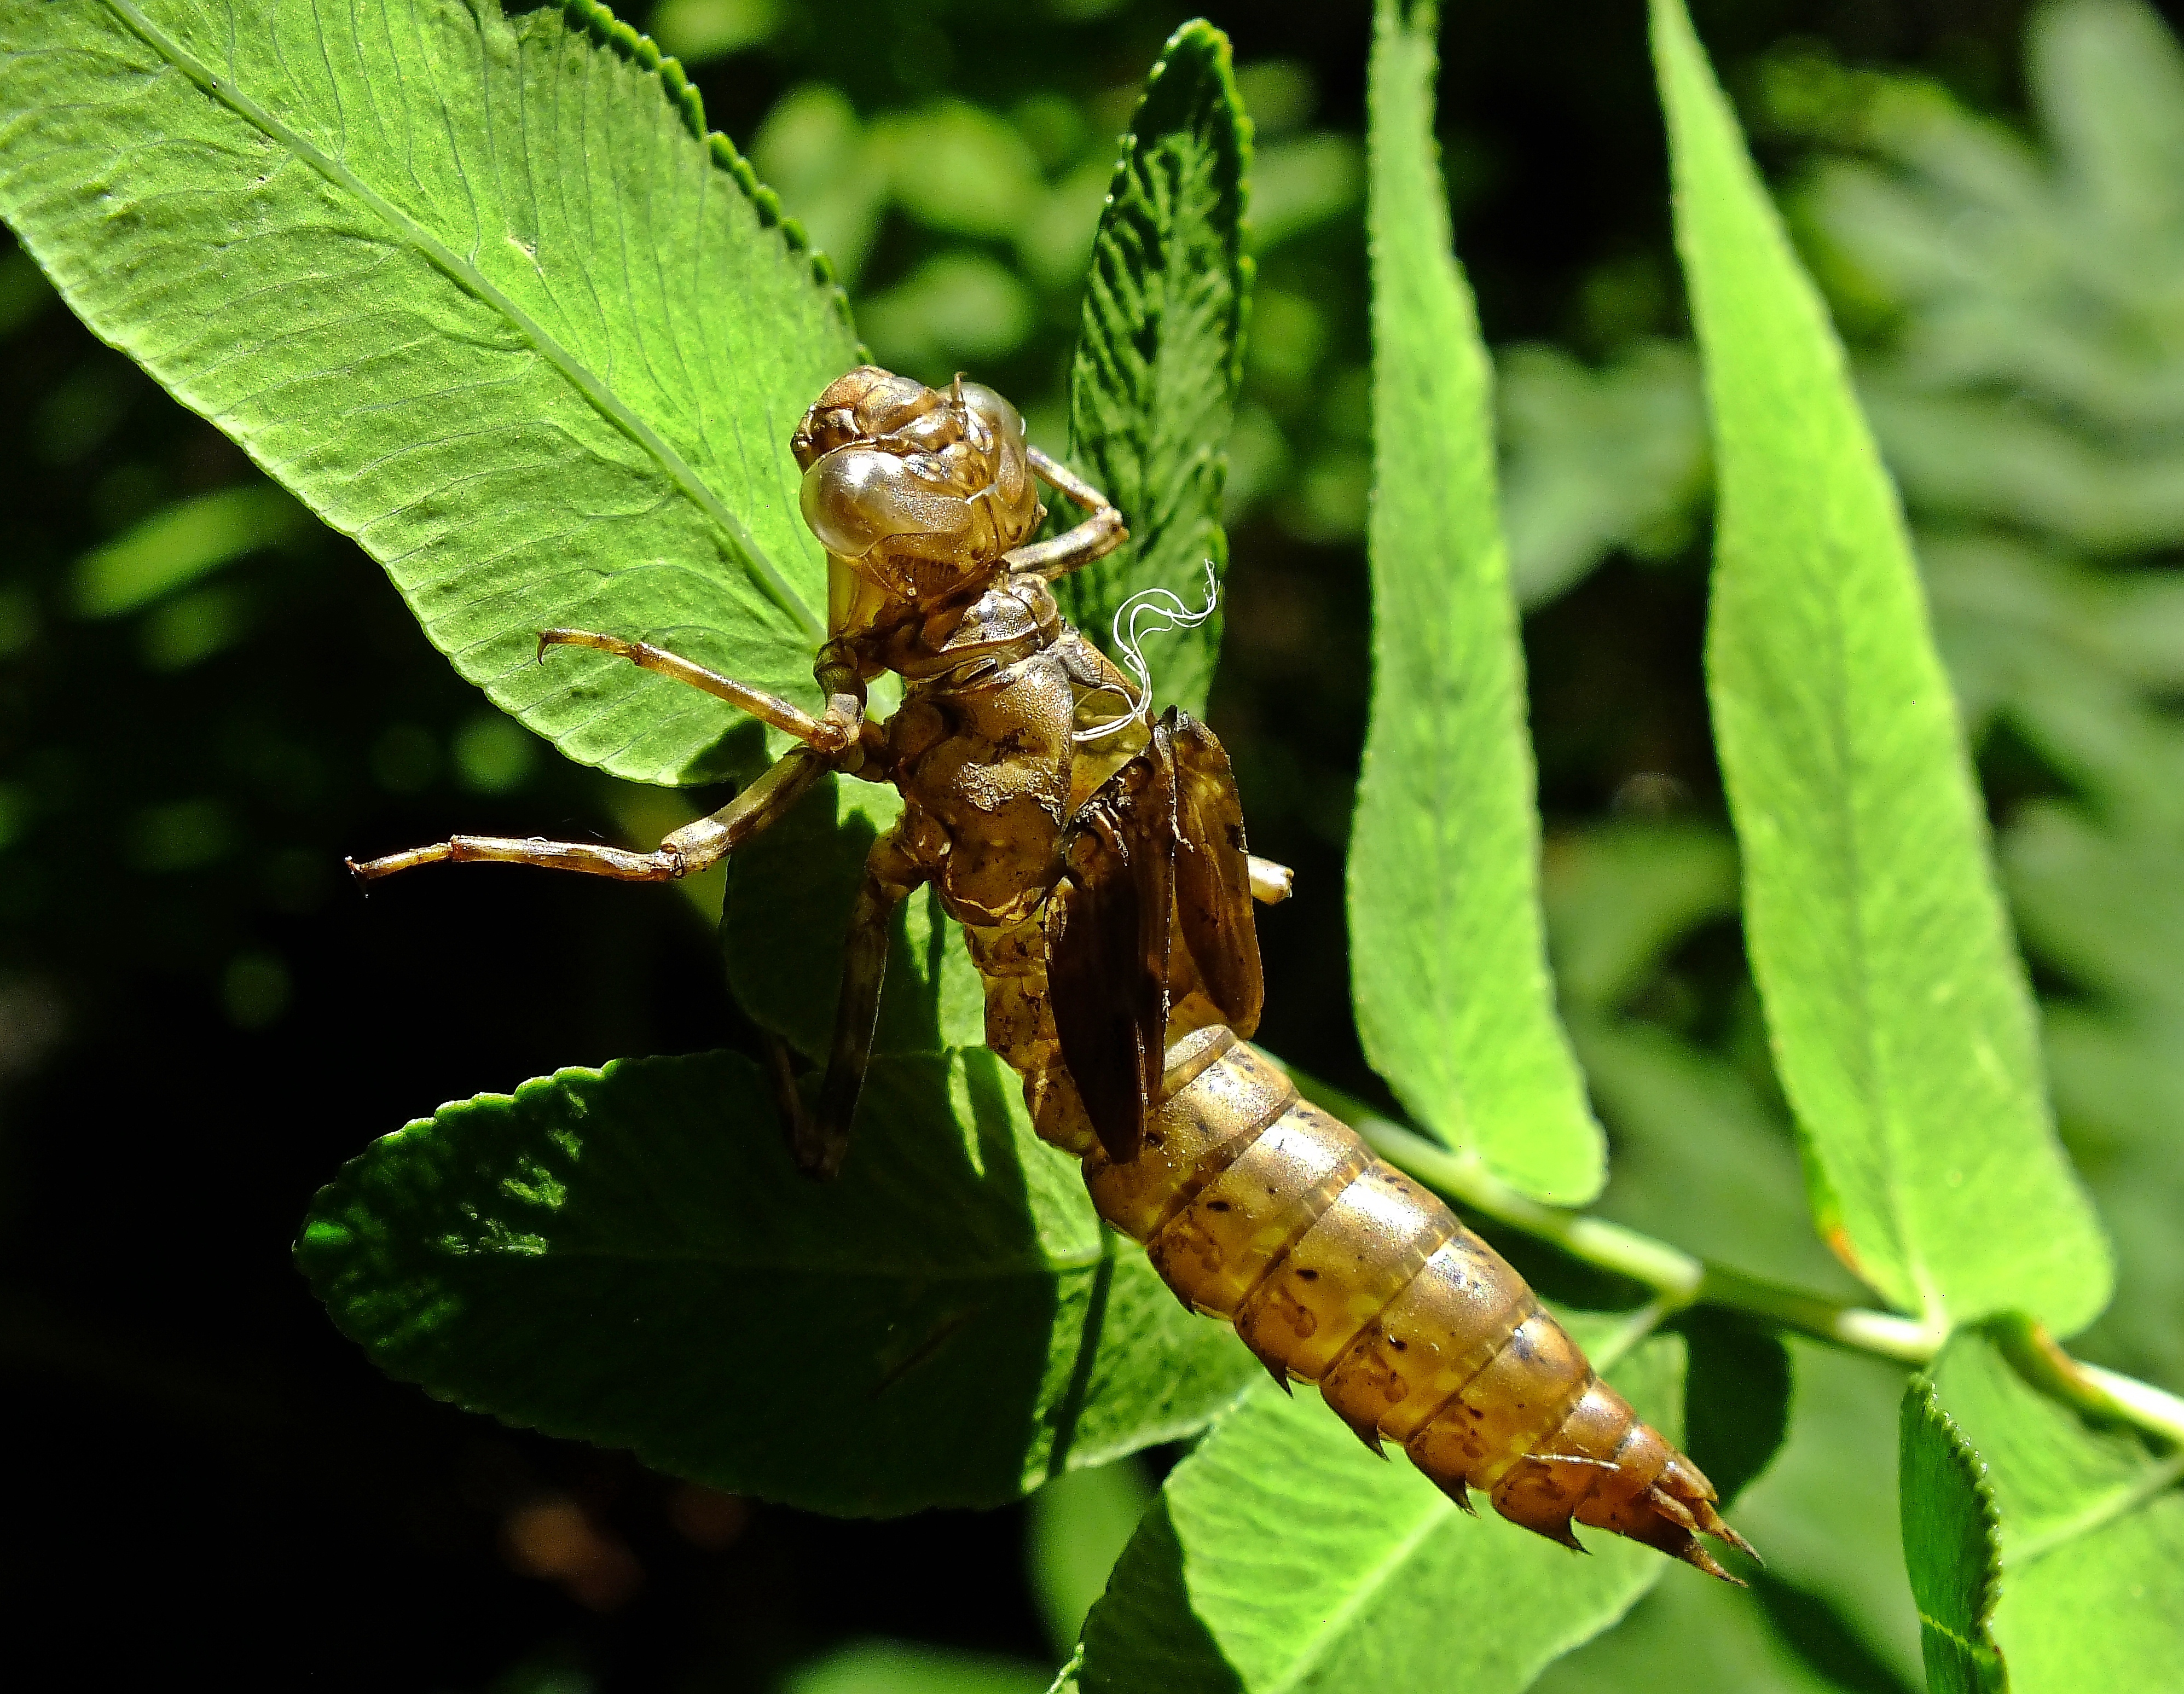
nature, insect, macro, fauna, invertebrate, spain, animals, dragonfly, naturaleza, galicia, pontevedra, irene, espana, ggl1, xovesphoto, animales, gphoto, cotobade, finepixhs20, boyeria, macro photography, arthropod, true bugs